Forest track

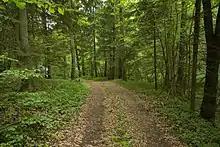
Forest track in the Bavarian Forest

Forest tracks or forest roads are roads or tracks intended to carry motorised vehicles or horse-drawn wagons being used mainly or exclusively for forestry purposes, such as conservation or logging. Forest tracks may be open to ramblers or mountain bikers depending on local rules.